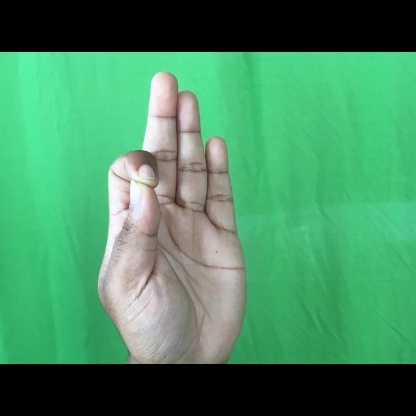
Mudra: Aralam